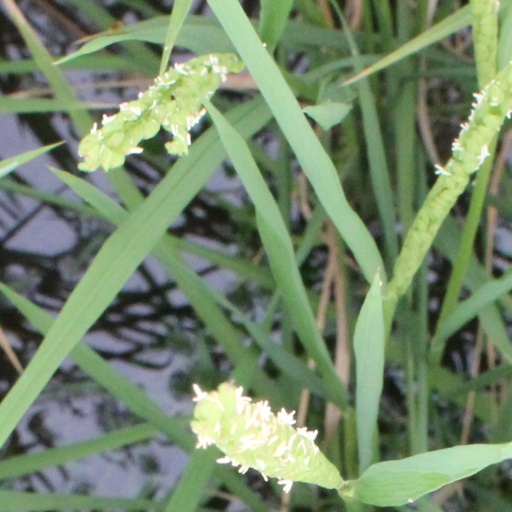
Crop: rice